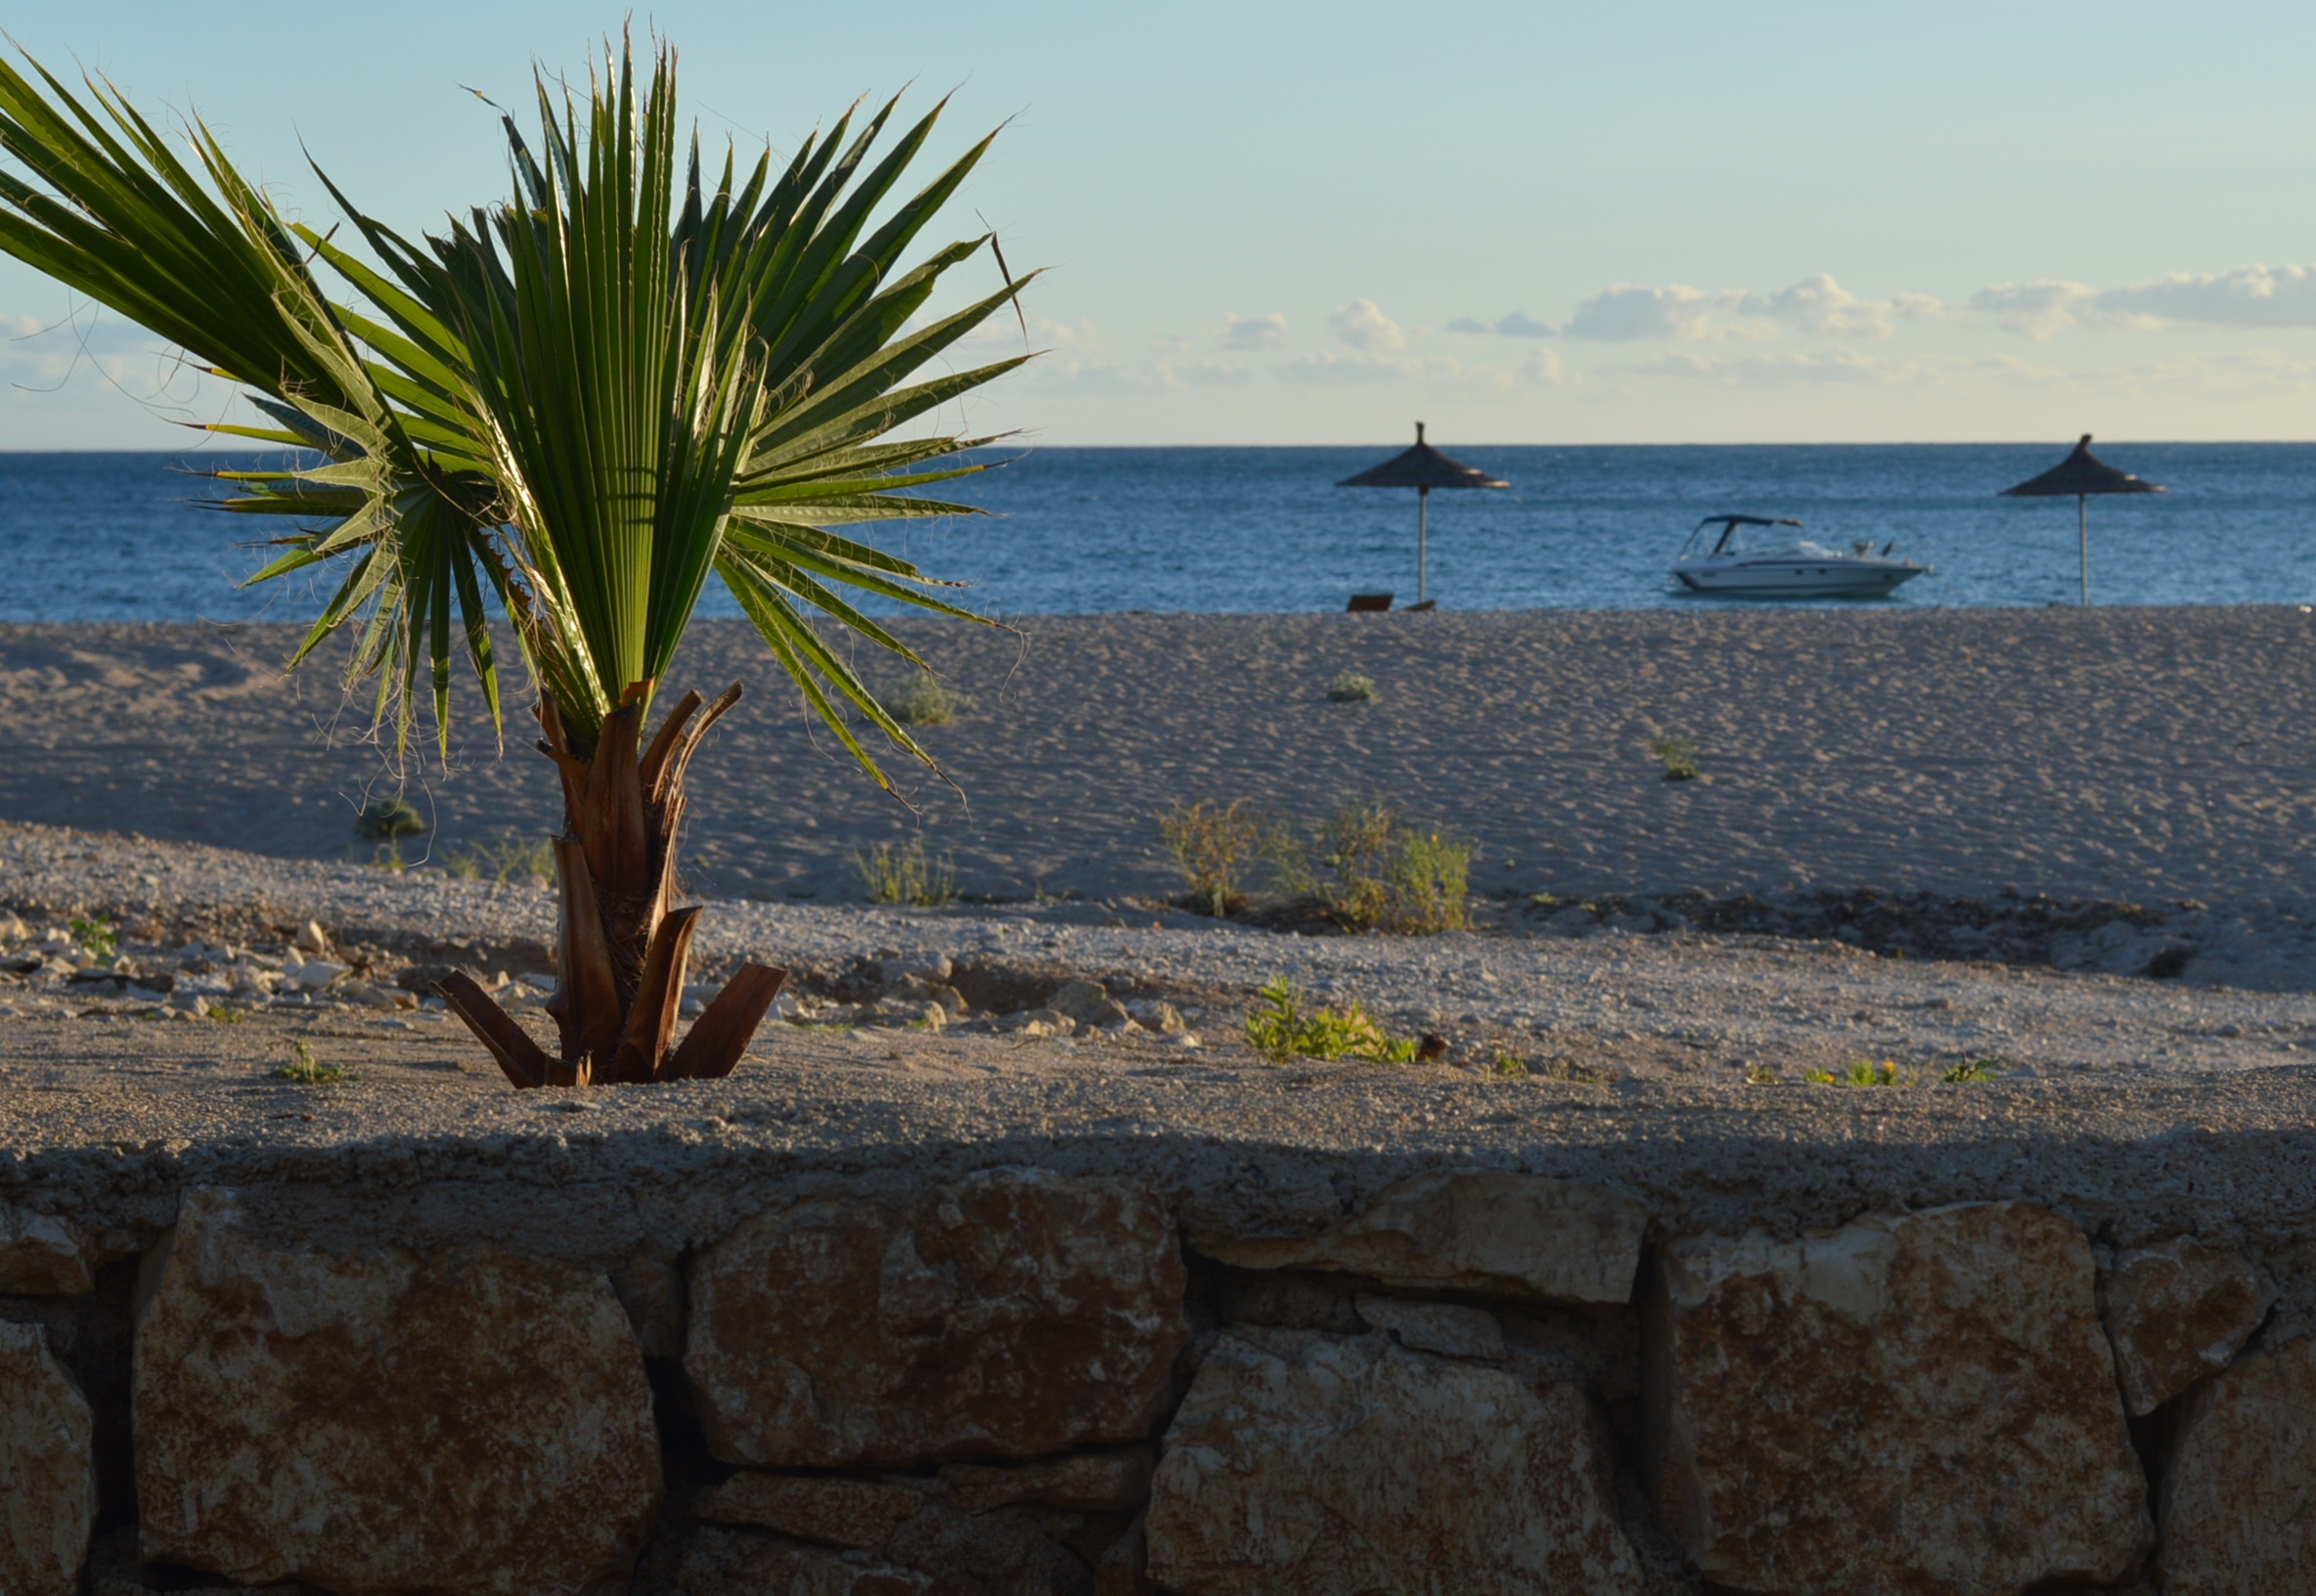
beach, landscape, sea, coast, tree, water, grass, sand, rock, ocean, horizon, sunset, boat, shore, vacation, yacht, bay, blue, body of water, west, relaxation, holidays, pebbles, the sun, sandy beach, palm trees, vacations, cape, albania, palma, on the beach, the coast, lazur, himara, livadh, arecales, palm family